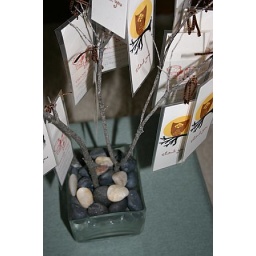
The bookmarks were displayed on tree branches in a vase full of rocks at the birthday party.